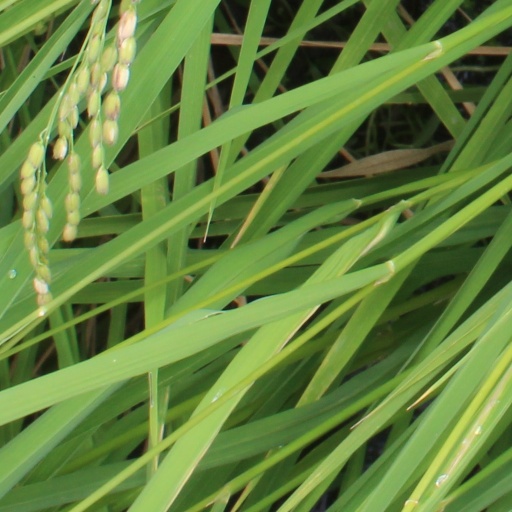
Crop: rice